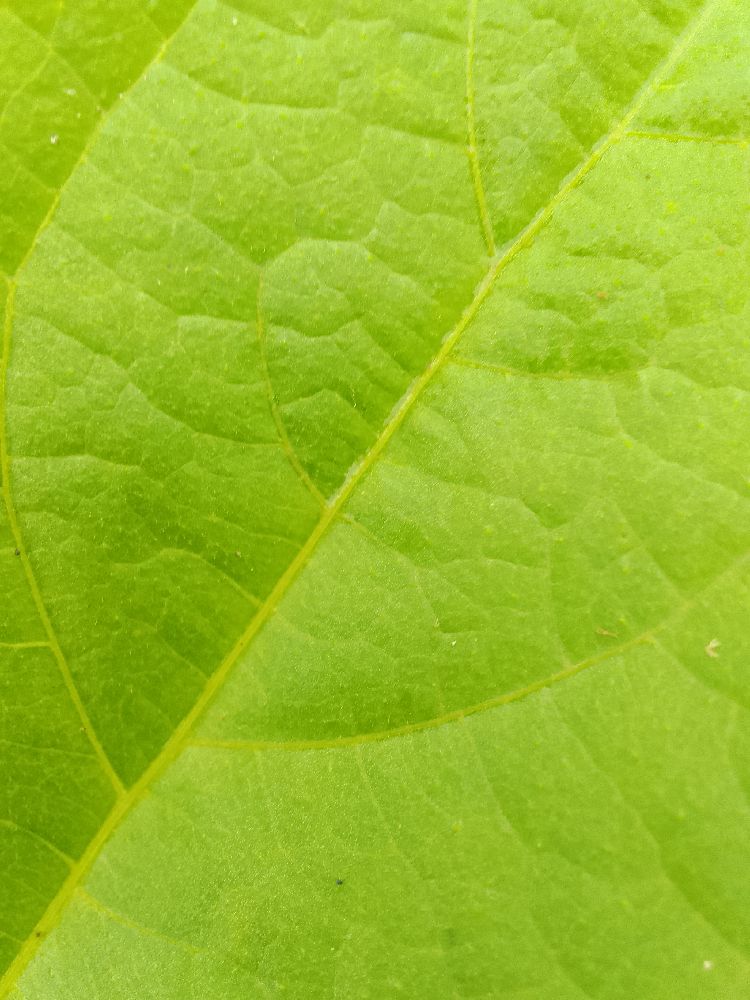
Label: healthy